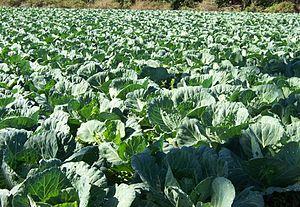
Choux verts (Brassica olarecea) - champ à La Réunion